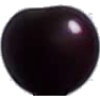
Label: Cherry Wax Black 1